John Cleese

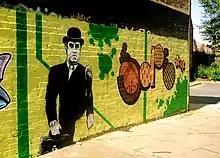
Graffiti of Cleese in "The Ministry of Silly Walks" sketch in Monty Python—Leicester, 2007

In his "Alimony Tour" Cleese explained the origin of his fondness for black humour, the only thing that he inherited from his mother. Examples of it are the Dead Parrot sketch, "The Kipper and the Corpse" episode of "Fawlty Towers", his clip for the 1992 BBC2 mockumentary "A Question of Taste", the Undertakers sketch, and his eulogy at Graham Chapman's memorial service which included the line, "Good riddance to him, the freeloading bastard! I hope he fries." On his attitude to life he states, "I can take almost nothing seriously".